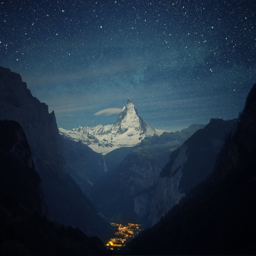
distant mountain peak and alpine village in the valley